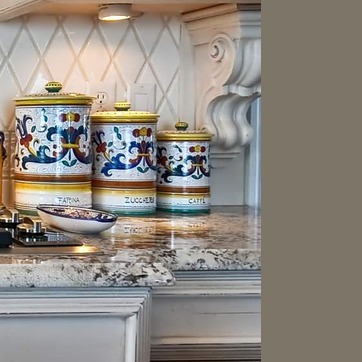
Material: ceramic